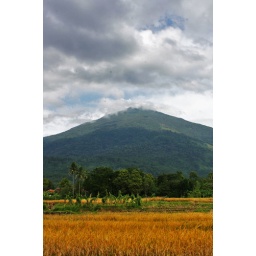
This is the mount I told on the previous pict, with a nice field below the mount :3